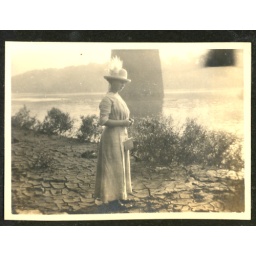
Lady standing by a river - recent flood